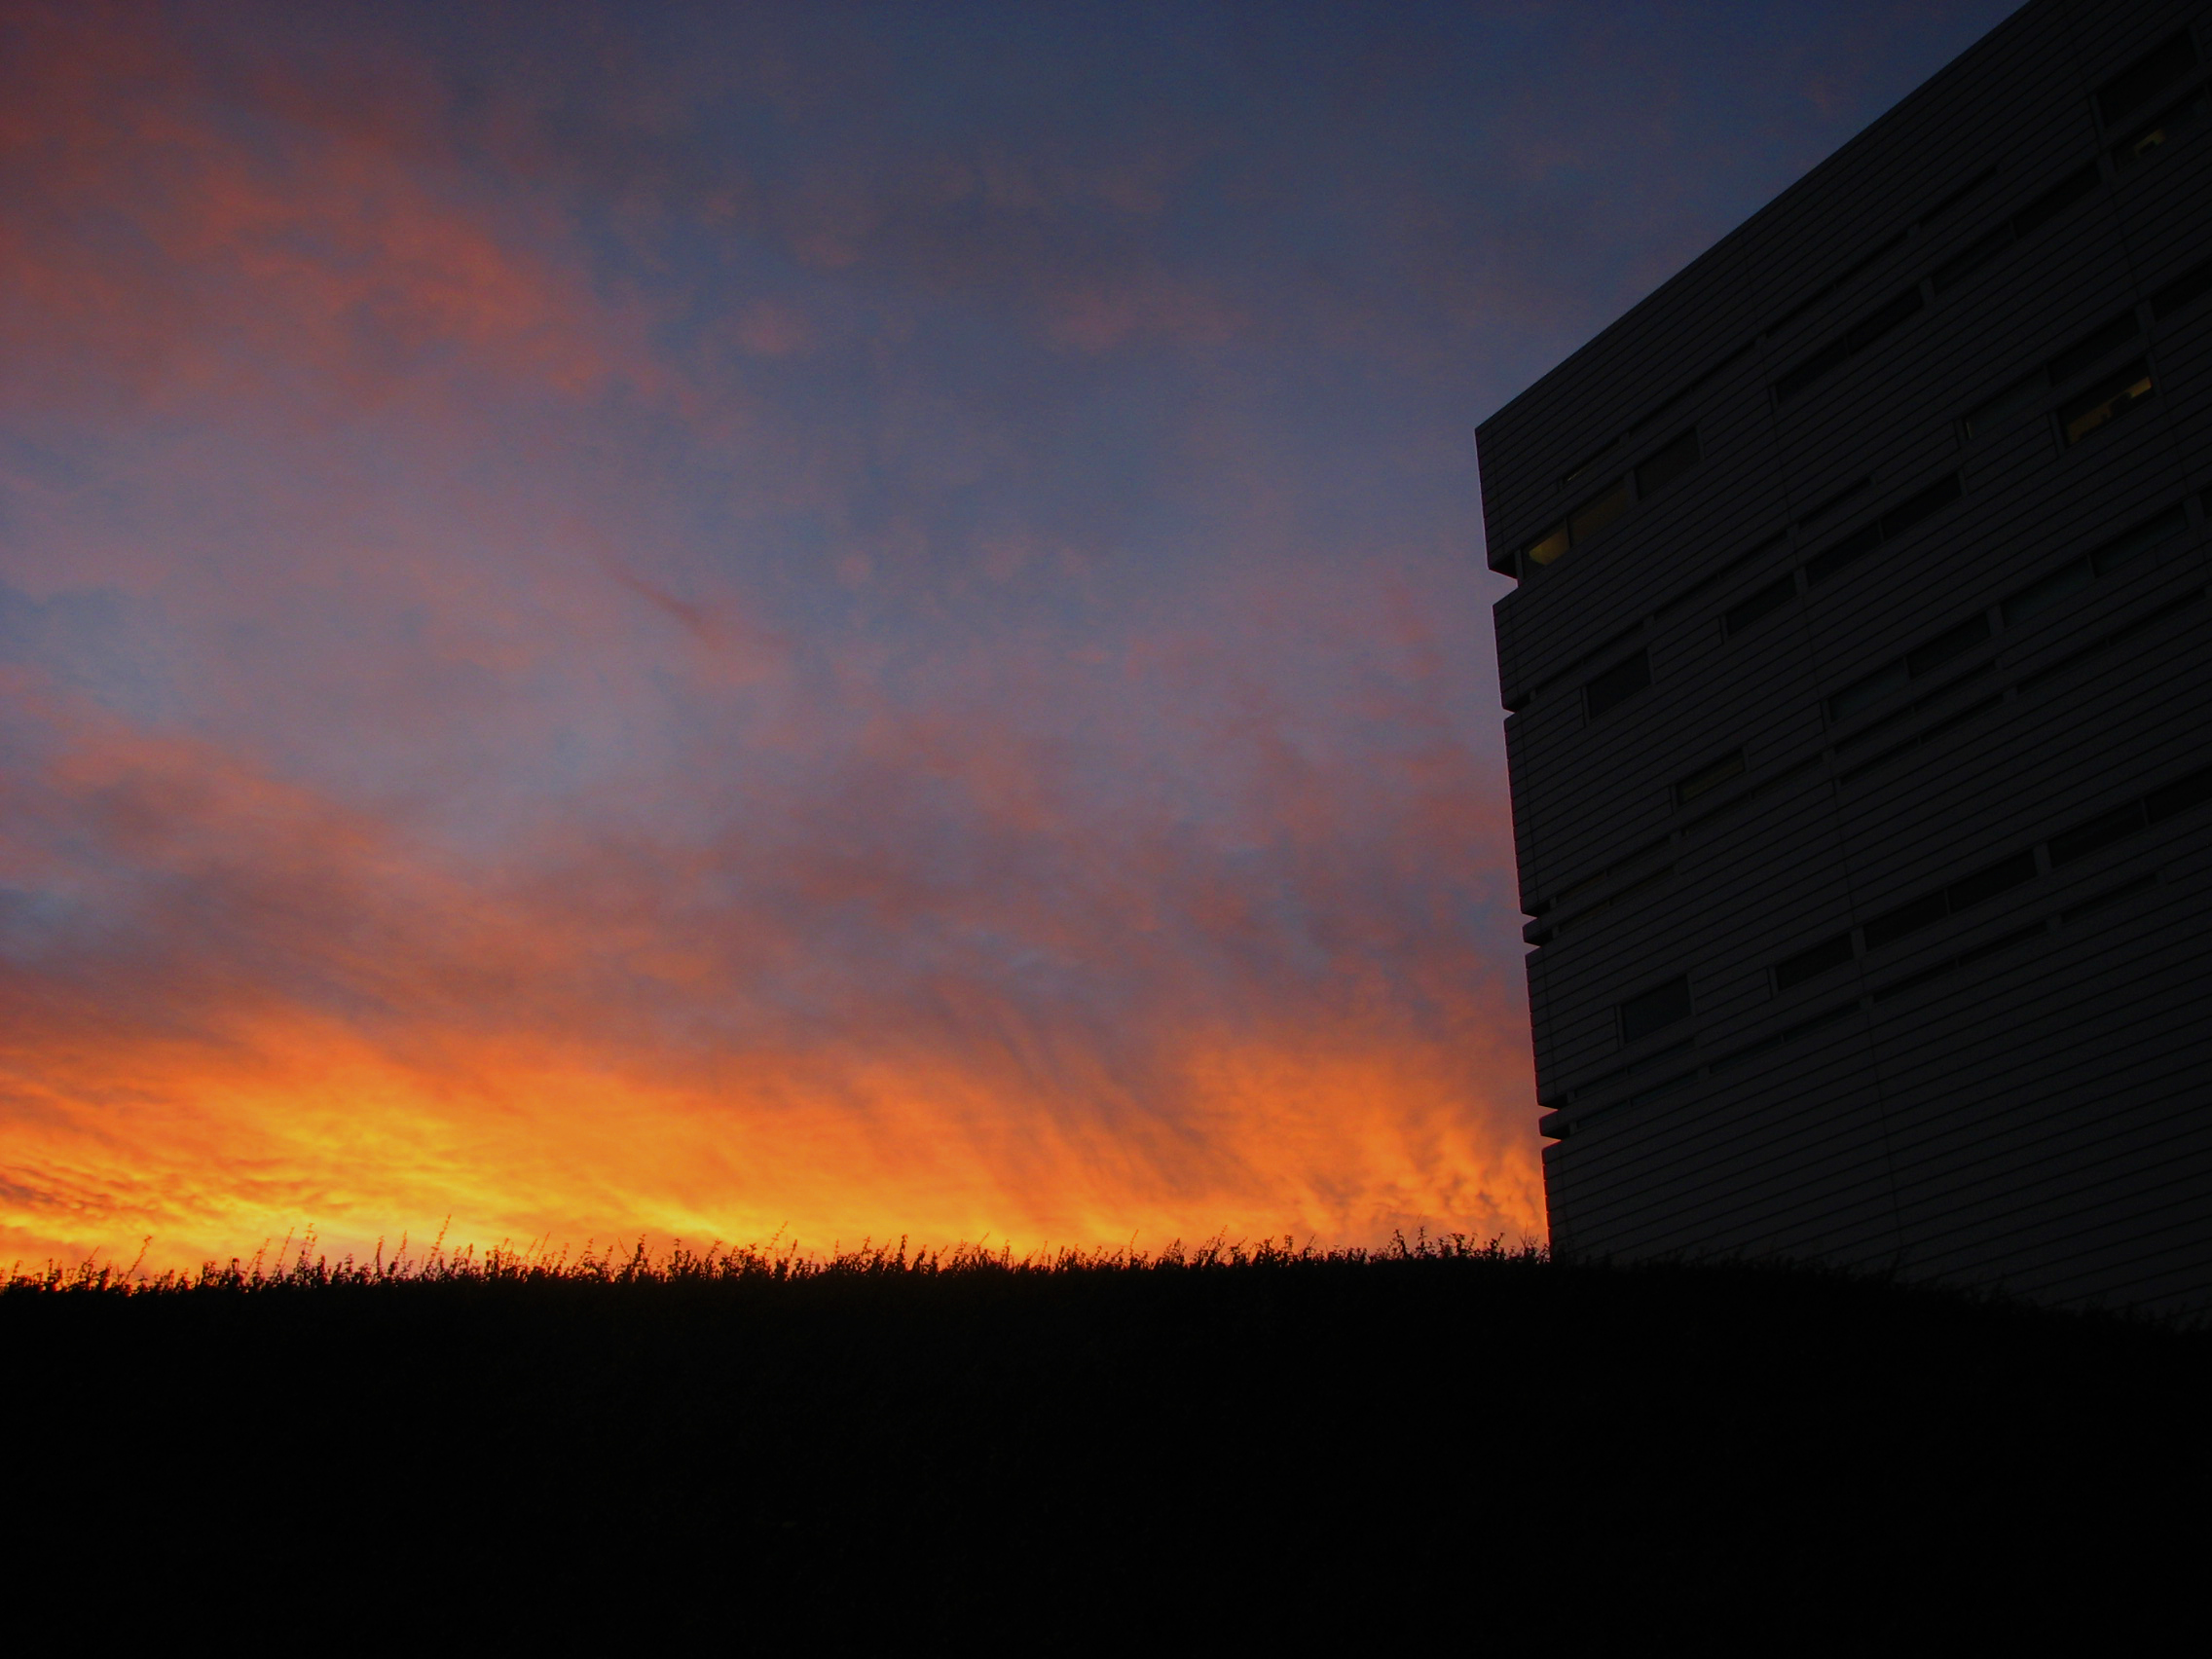
horizon, cloud, architecture, sky, sunrise, sunset, photography, sunlight, morning, dawn, atmosphere, photo, dusk, evening, darkness, photos, de, fotografie, campus, uc, arhitectura, cincinnati, thom, mayne, morphosis, archisky, afterglow, red sky at morning